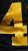
Number: 4